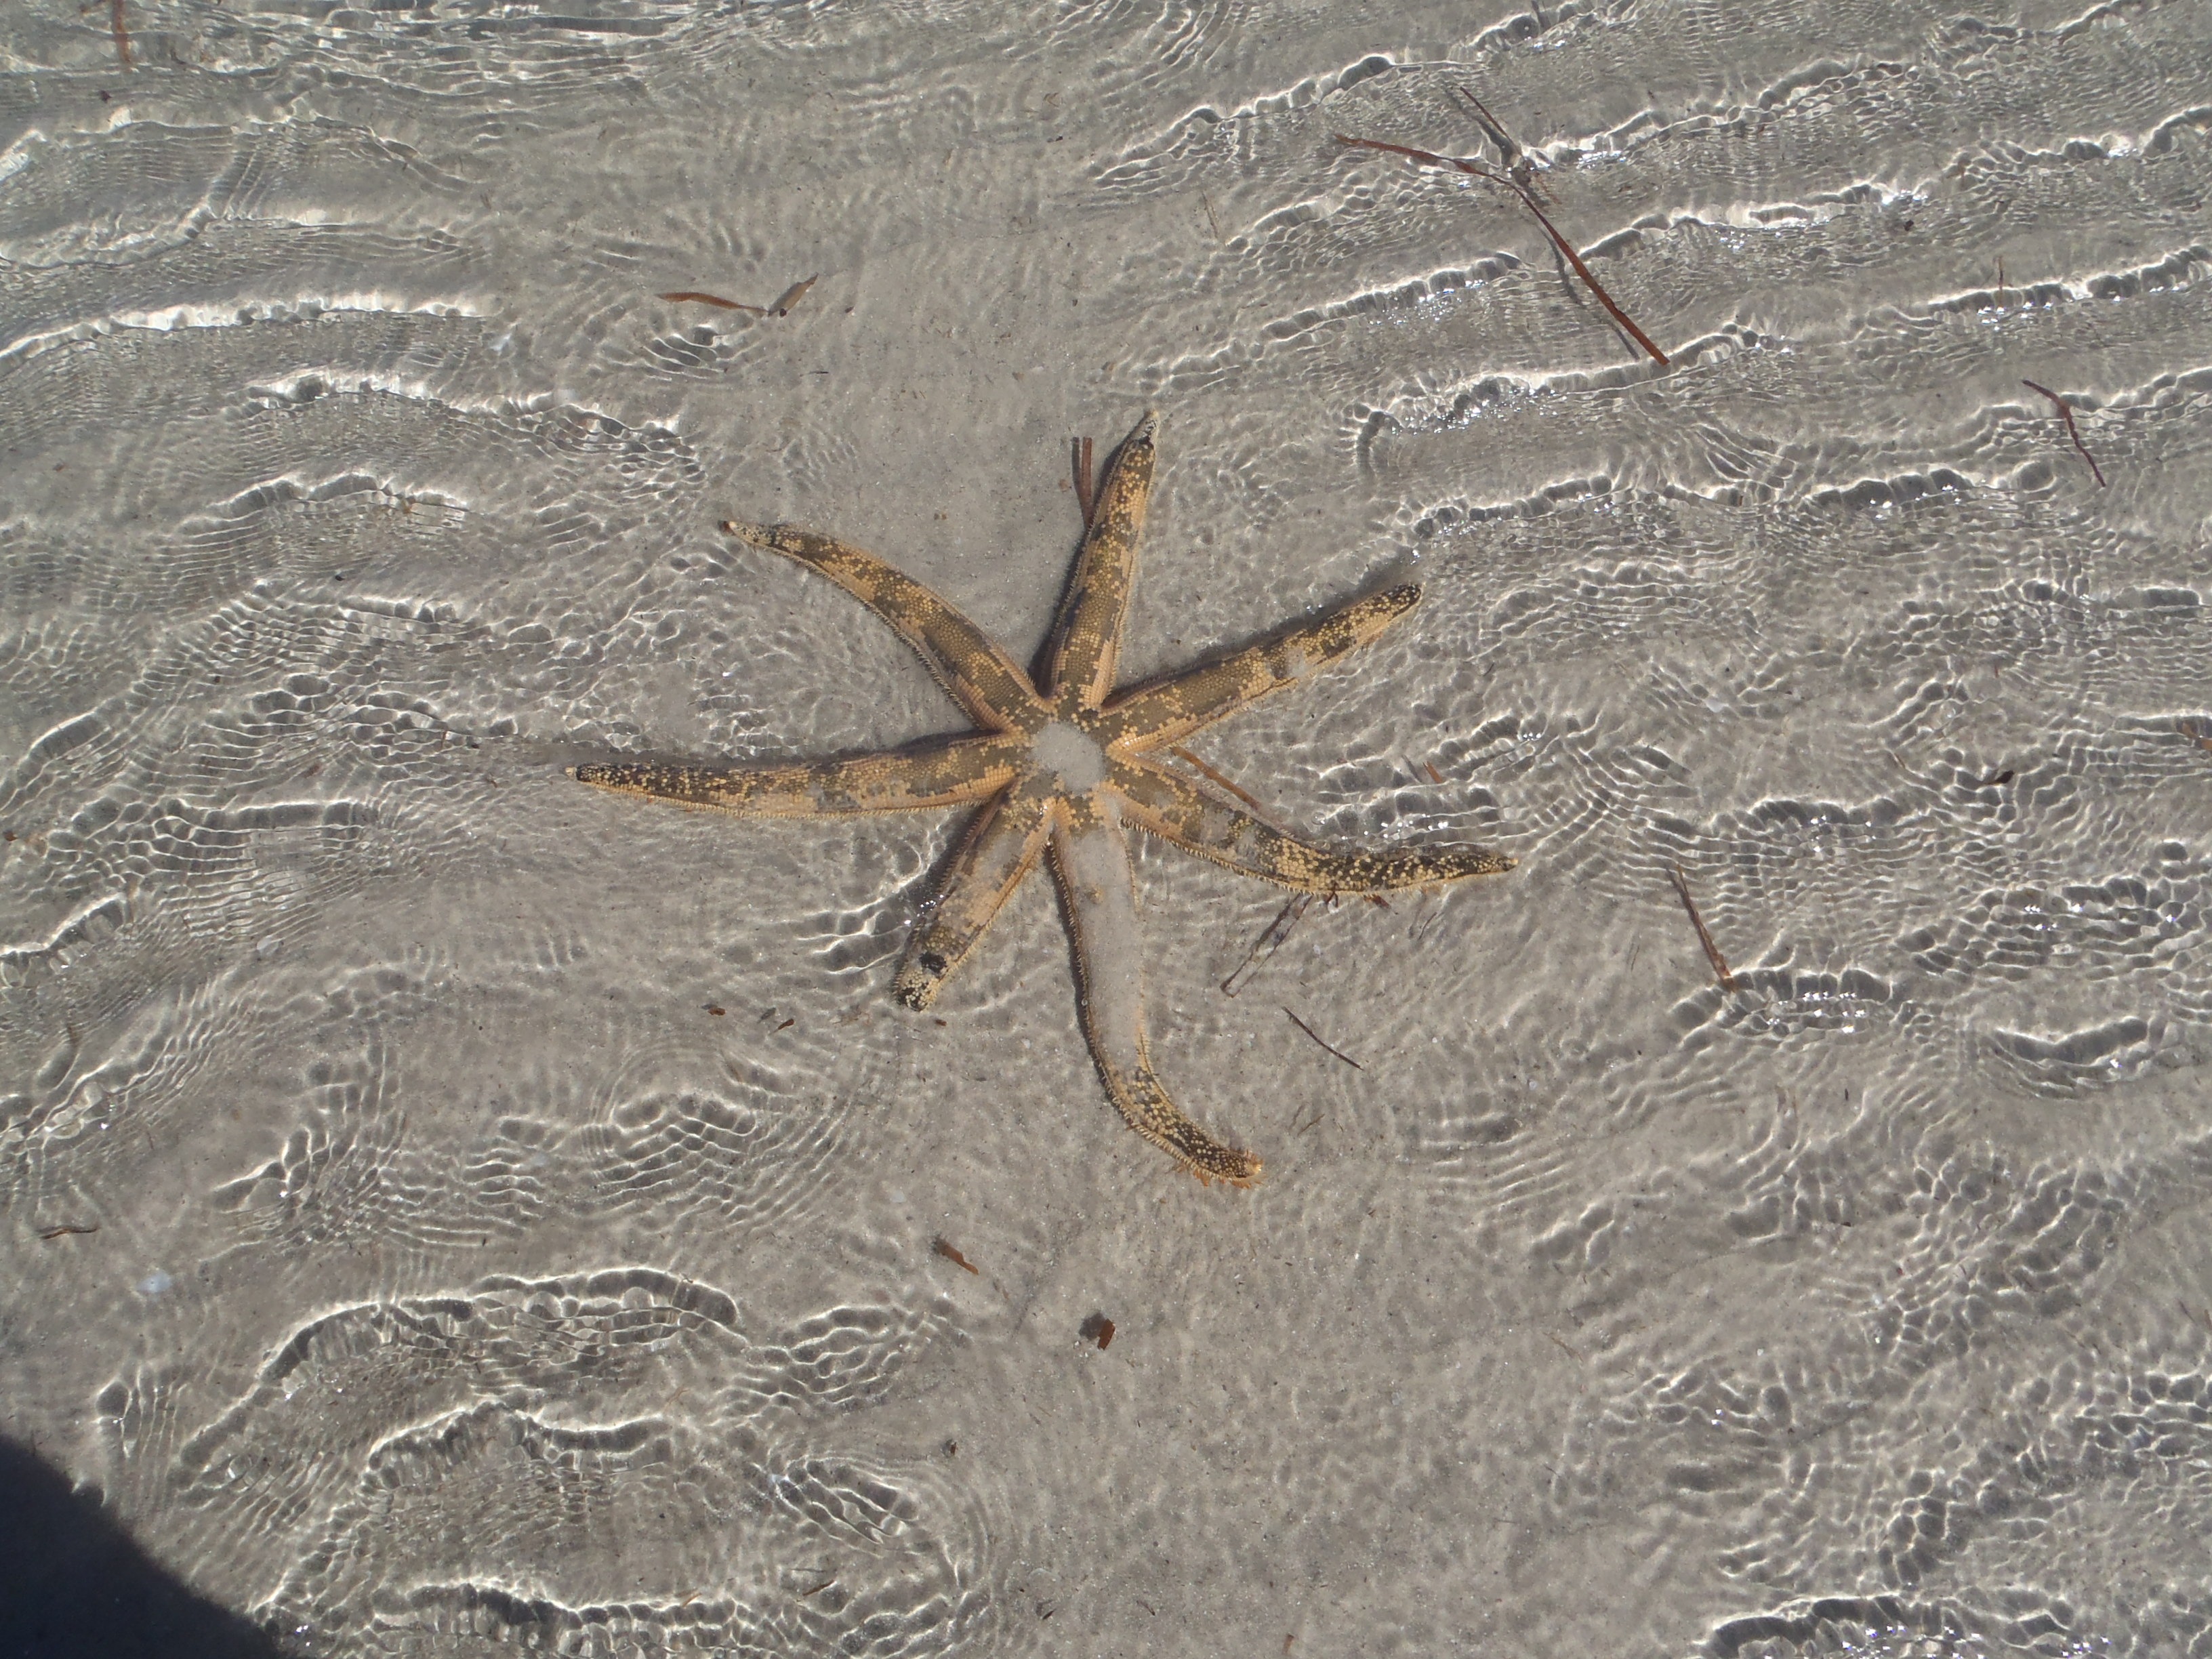
sea, sand, soil, fauna, starfish, invertebrate, australia, molluscs, ebb, sea animals, shallow water